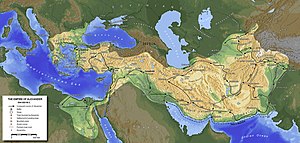
Oldtidens Grækenland / Historie / Hellenistisk tid / Alexander den Stores erobringer
Kort over Alexander den Stores rige.
Oldtidens Grækenland var en næsten tusindårig periode i Grækenlands historie både i Grækenland og mange af Middelhavs- og Sortehavsområderne. Oldtidens Grækenland bliver af de fleste regnet som den vigtigste grundlæggende kultur for den vestlige civilisation. Græsk kultur varede til kristendommens komme og havde stor påvirkning på Romerriget, som igen satte sit præg på den europæiske kultur.